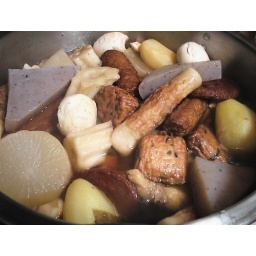
fish cake in soup